List of cults of personality

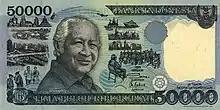
Suharto's depiction in the 1993-issued 50,000 rupiah banknote

The first president of Equatorial Guinea, Francisco Macías Nguema, was the centre of an extreme personality cult, perhaps fueled by his consumption of copious amounts of "bhang" and "iboga", and he assigned himself titles such as the "Unique Miracle" and "Grand Master of Education, Science, and Culture". The island of Fernando Pó had its name Africanized after him to Masie Ngueme Biyogo Island; upon his overthrow in 1979, its name was again changed to Bioko. The capital, Santa Isabel, had its name changed to Malabo. In 1978, he changed the national motto of the coat of arms of Equatorial Guinea to "There is no other God than Macias Nguema".